81 mm mortar

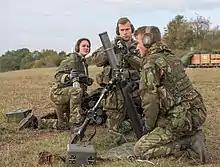
81mm L16 mortar

An 81-mm mortar is a medium-weight mortar. It is a smooth-bore, muzzle-loading, high-angle-of-fire weapon used for long-range indirect fire support of light infantry, air assault, and airborne units across the entire front of a battalion zone of influence.